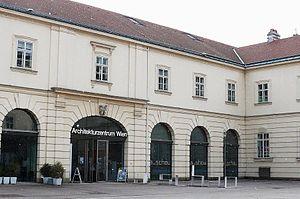
Autriche, Vienne, Museumsquartier